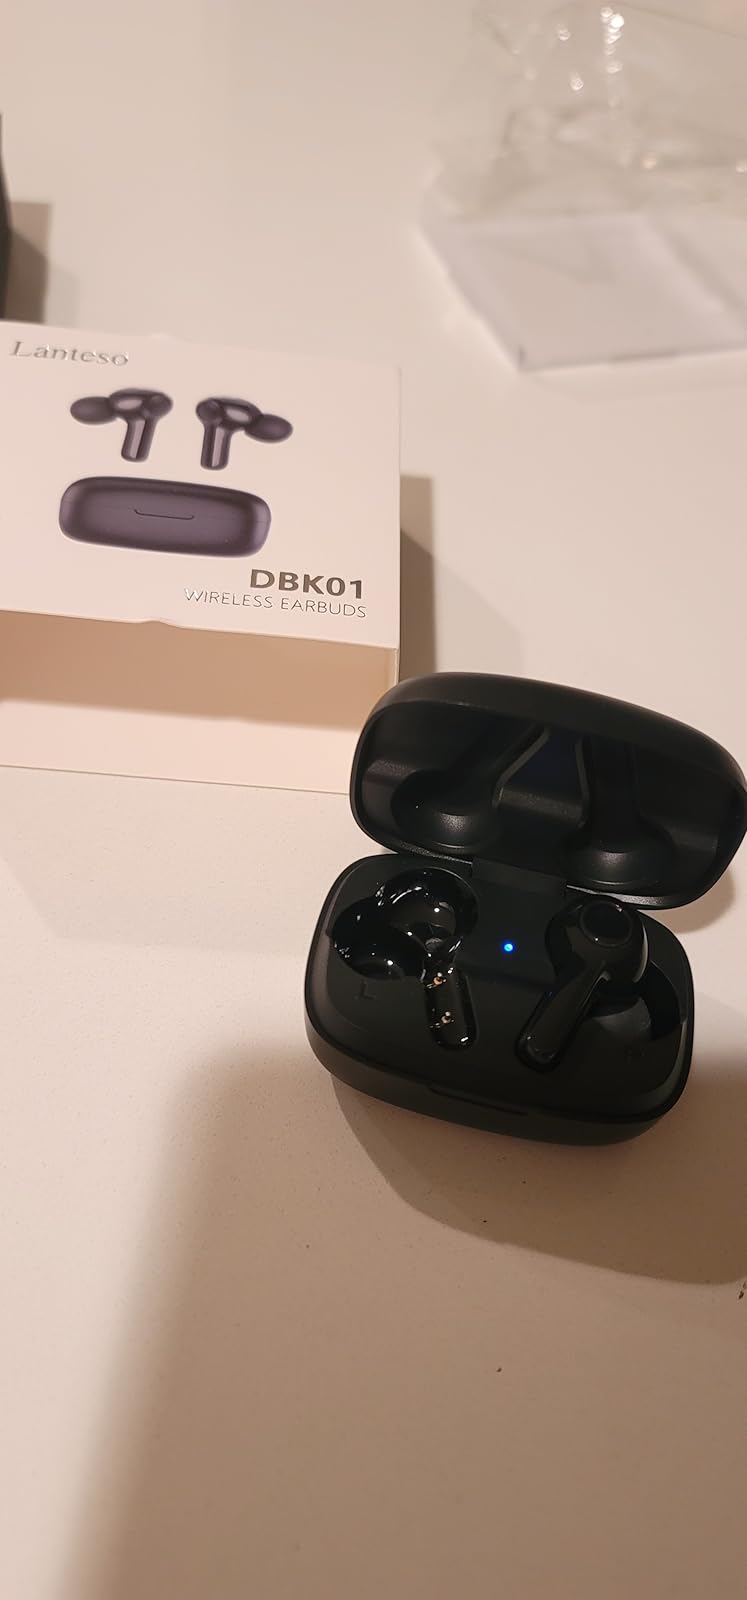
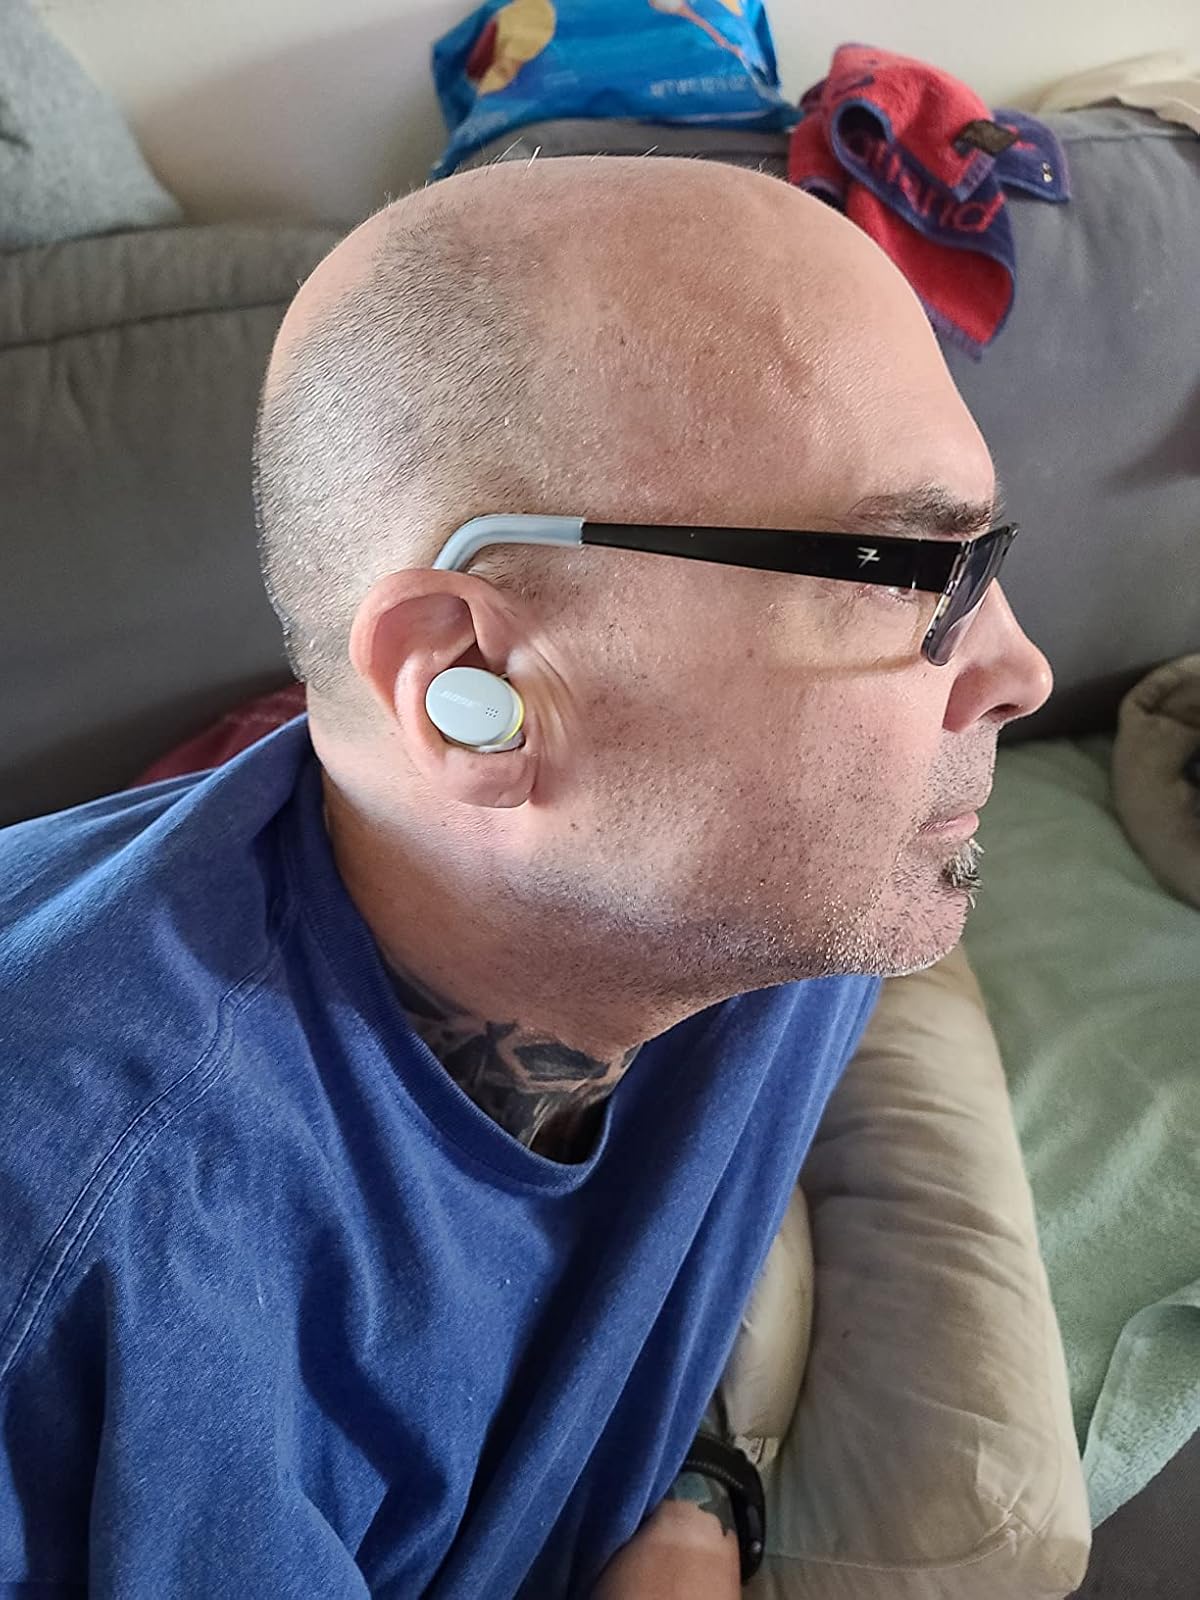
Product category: earbuds
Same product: no